Charles Edmund Clutterbuck

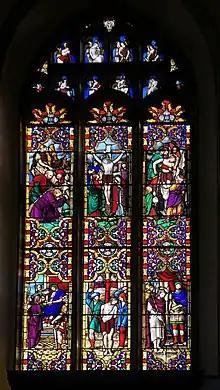
Stained glass by Clutterbuck, showing the trial an Crucifixion of Jesus, St Mary's Church, Bury St Edmunds

Charles Clutterbuck (1806–1861) was an English stained glass artist of the early Victorian era, being a younger contemporary of Thomas Willement and William Warrington